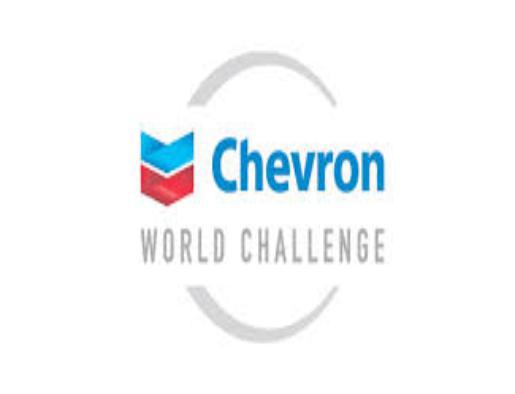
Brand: Chevron
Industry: Transportation